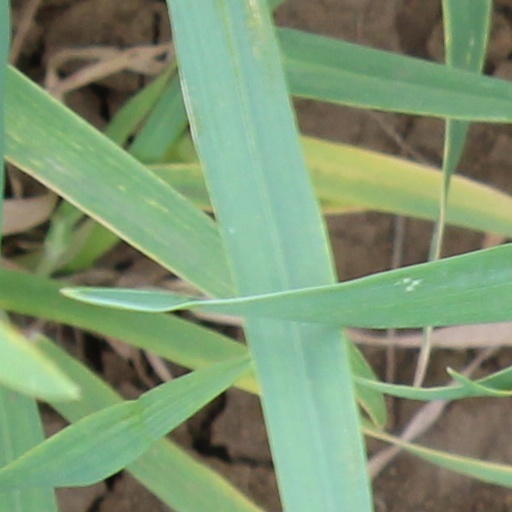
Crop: wheat